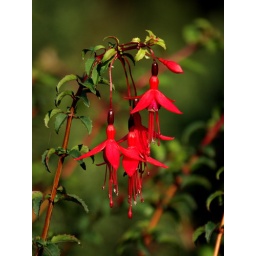
The red of the fuchsia is always a lovely sight down the side roads in Ireland.